Port of Esbjerg

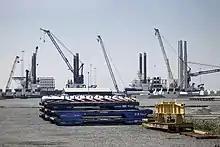
A portion of Esbjerg offshore wind port

Esbjerg has served the Danish offshore industry since oil and gas was first extracted from the North Sea in the early 1970s. More recently, it has become a centre for shipping offshore wind turbines. In addition to handling 65 percent of all Danish wind turbines (which now supply 3 GW of offshore wind power), the port has shipped components to various British wind farms. In order to cope with future increases in Danish offshore wind power, twelve companies including DONG Energy and Bluewater Energy Services are planning the establishment of a Green Offshore Centre in Esbjerg. In this connection, in June 2013 the port was significantly expanded with the opening of the Østhavn (East Harbour) covering an area of . Further expansion started in 2017, including two roll-on/roll-off discharge facilities and a Liebherr crane lifting 300 tonnes. The port became the world's largest offshore wind port. is reserved for decommissioned wind turbines.